Tennessee State Guard

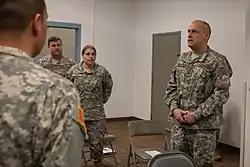
Tennessee State Guard members prepare for deployment in response to the 2020 coronavirus pandemic.

The organization's responsibilities are summarized in the mission statement of the Tennessee State Guard, namely: "The purpose of the Tennessee State Guard is to provide a professional complement of personnel to support the State mission of the Tennessee National Guard, by assisting the Tennessee Army National Guard as a force multiplier, and at the direction of the Adjutant General, to assist civil authorities with disaster relief, humanitarian causes, ceremonial service, religious and medical support for the well being and safety of the citizenry of Tennessee."